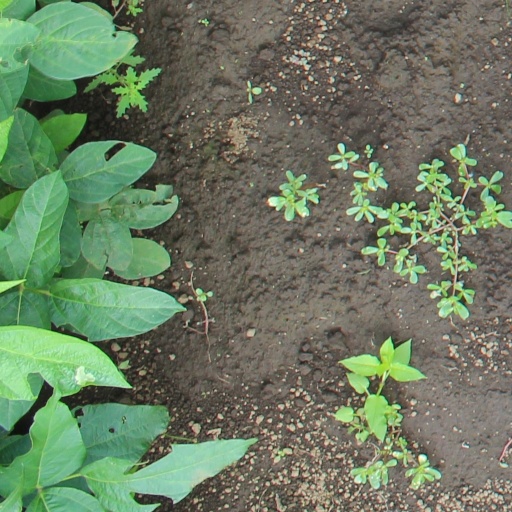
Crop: soybean